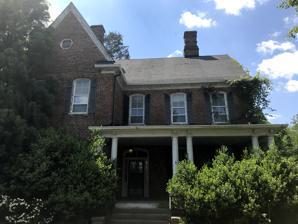
Building: Rufus J. Ivey House
Country: United States of America
Year built: 1872
Historic house in North Carolina, United States United States historic place Rufus J. Ivey House U.S. National Register of Historic Places Show map of North Carolina Show map of the United States Location 6115 Louisburg, near Raleigh, North Carolina Coordinates 35°51′35″N 78°33′12″W / 35.85972°N 78.55333°W / 35.85972; -78.55333 Area 1.5 acres (0.61 ha) Built c. 1872 ( 1872 ) Architectural style Italianate MPS Wake County MPS NRHP reference No. 06000223 Added to NRHP April 5, 2006 Rufus J. Ivey House is a historic home located near Raleigh , Wake County, North Carolina .  It was built about 1872, and is a two-story, L-shaped, Italianate -style brick dwelling with a steeply pitched cross-gable roof. It features a one-story porch with a low hipped roof. It was listed on the National Register of Historic Places in 2006. References